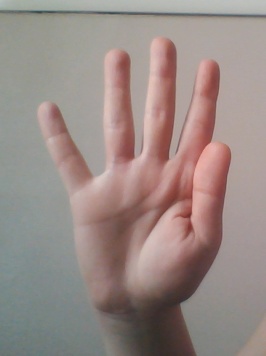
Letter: sheen